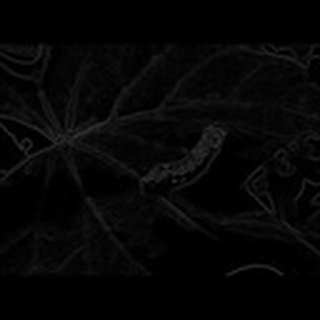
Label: cotton_army_worm